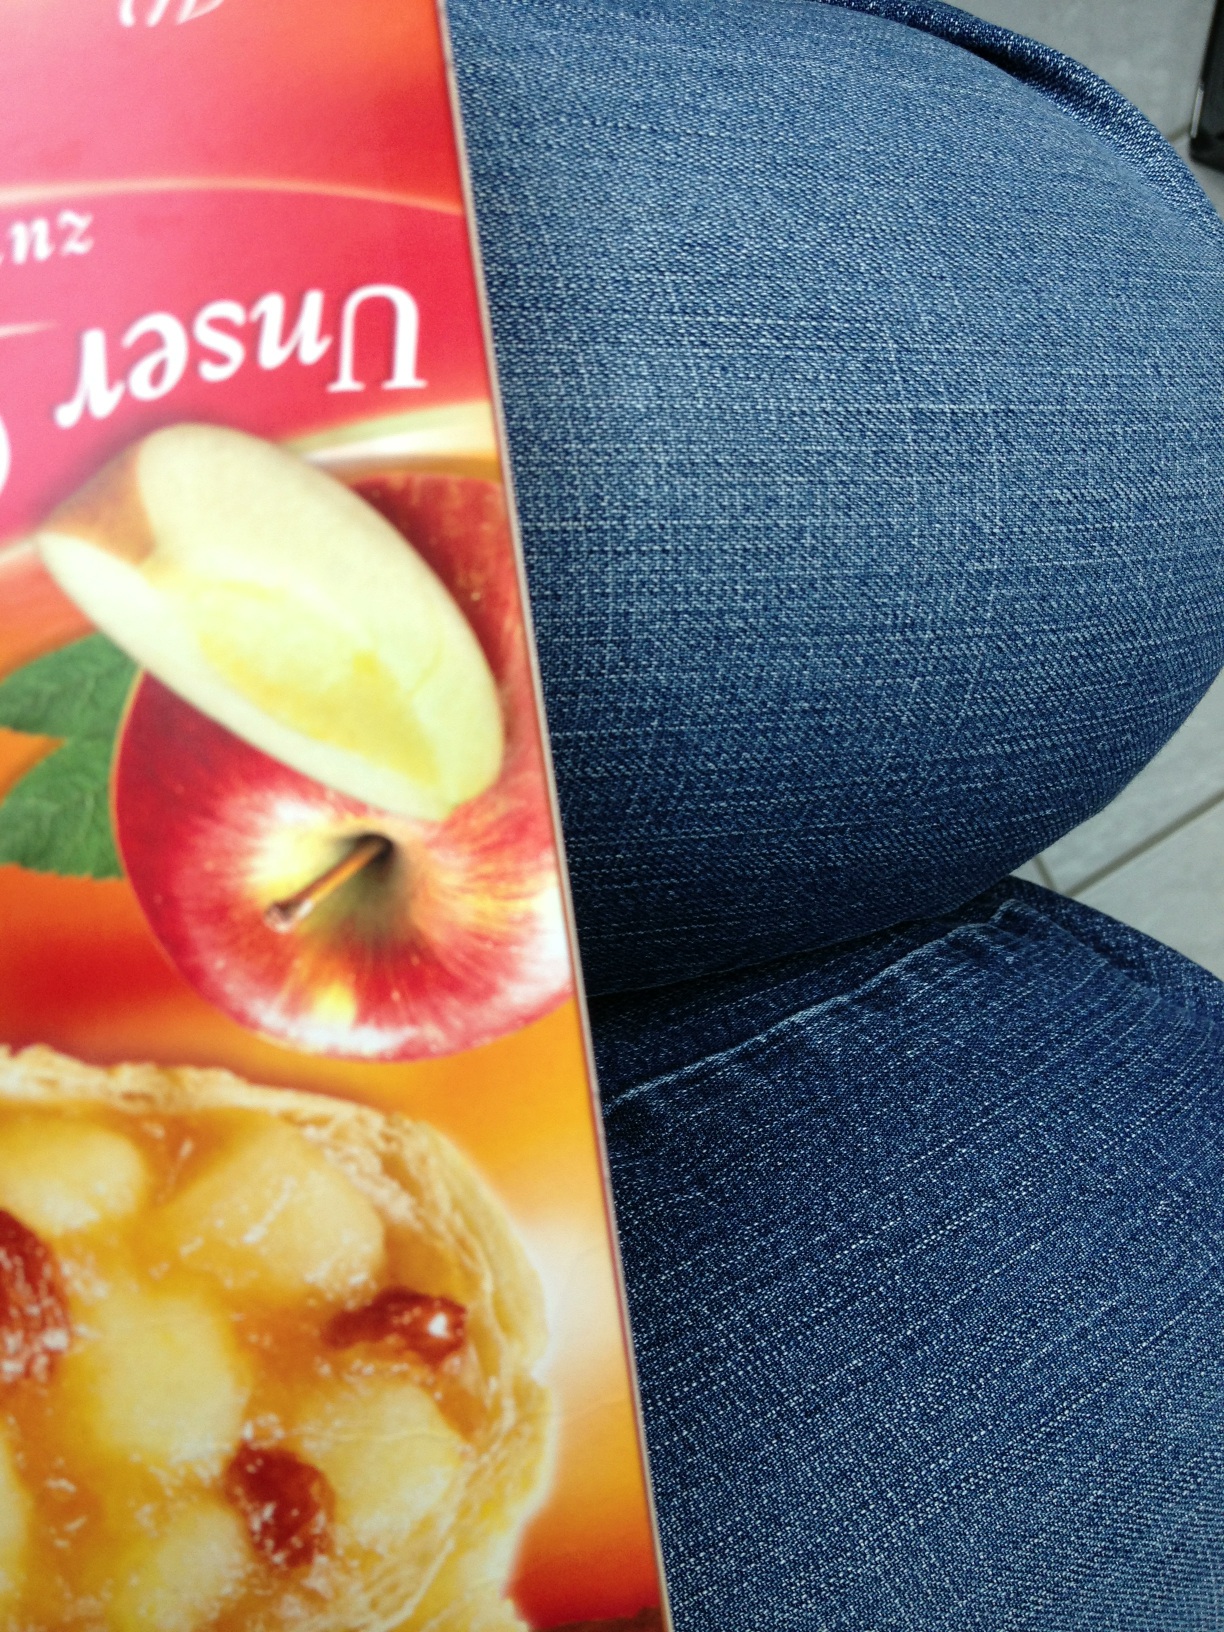Question: hello, please tell me about the cooking instructions of that product. Thank you.
Answer: unanswerable